Sultan Kudarat

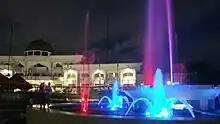
Sultan Kudarat Provincial Capitol in Isulan at night

In 2010, Sultan Kudarat had 27 hospitals (5 government-owned, 22 private and 1 mobile hospital), which are classified into 17 primary